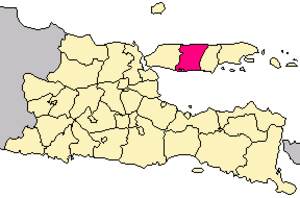
Le kabupaten de Sampang, en indonésien Kabupaten Sampang, est un kabupaten d'Indonésie situé dans la province de Java oriental.